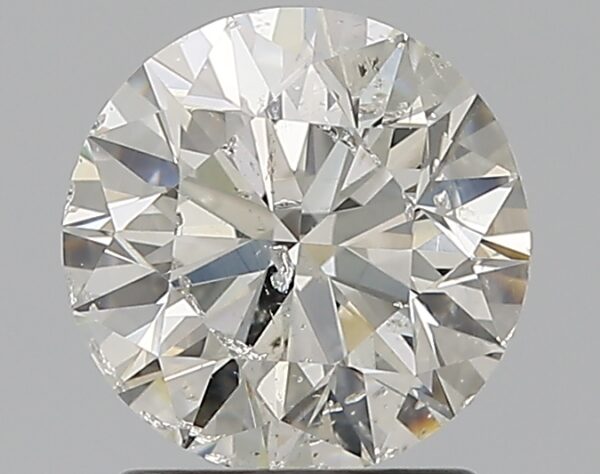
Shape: round
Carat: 1.5
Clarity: SI2
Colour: H
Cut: EX
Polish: EX
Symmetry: EX
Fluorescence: N
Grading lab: HRD
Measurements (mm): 7.25 x 7.28 x 4.58